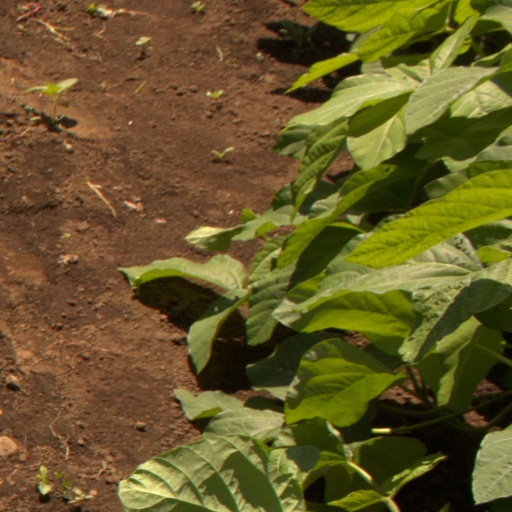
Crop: soybean